Answer in natural language. Which object is closer to Laptop (highlighted by a red box), light brown wooden dresser with 10 drawers (highlighted by a blue box) or artistic colourful white paper drawing scenario (highlighted by a green box)? Choose between the following options: light brown wooden dresser with 10 drawers (highlighted by a blue box) or artistic colourful white paper drawing scenario (highlighted by a green box)
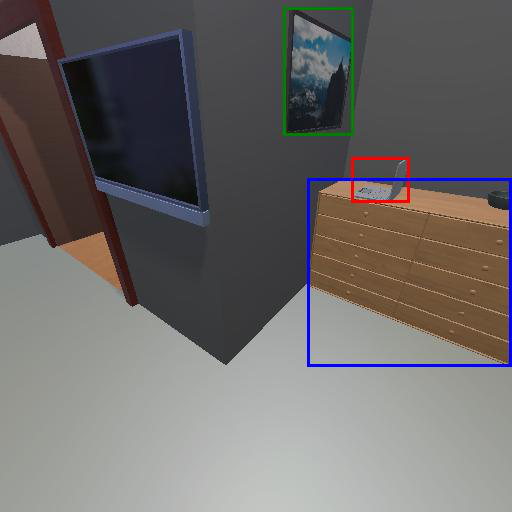
<answer>artistic colourful white paper drawing scenario (highlighted by a green box)</answer>